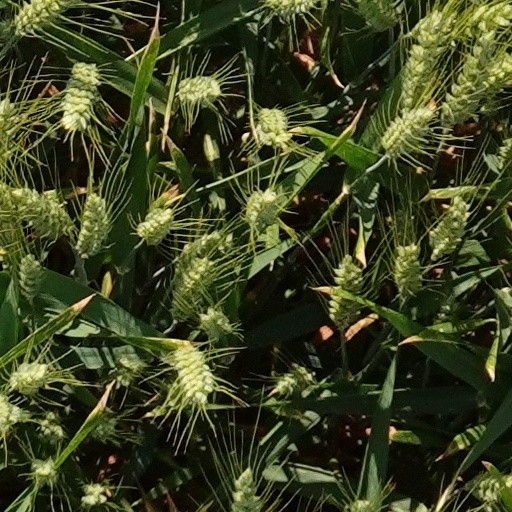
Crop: wheat